Jessie Smith (singer)

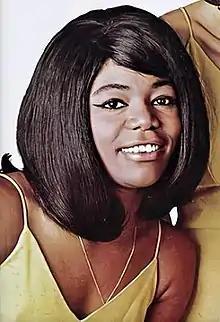
Smith in 1965

Jessie Smith (November 28, 1941 – February 4, 2021) was an American R&B vocalist. She began her career singing with musician Benny Sharp, recording as Little Miss Jessie, and became best known as one of the original Ikettes in the Ike & Tina Turner Revue. She later sang backing vocals for various artists, including Dr. John, Paul Williams, Al Kooper, José Feliciano, and Leon Ware.